Dylan Mares

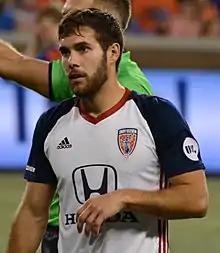
Mares with Indy Eleven in 2018

Dylan Mares (born February 11, 1992) is an American professional soccer player who plays as an attacking midfielder.